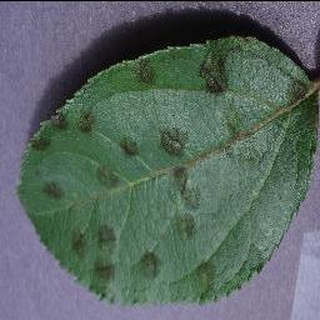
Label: apple_apple_scab